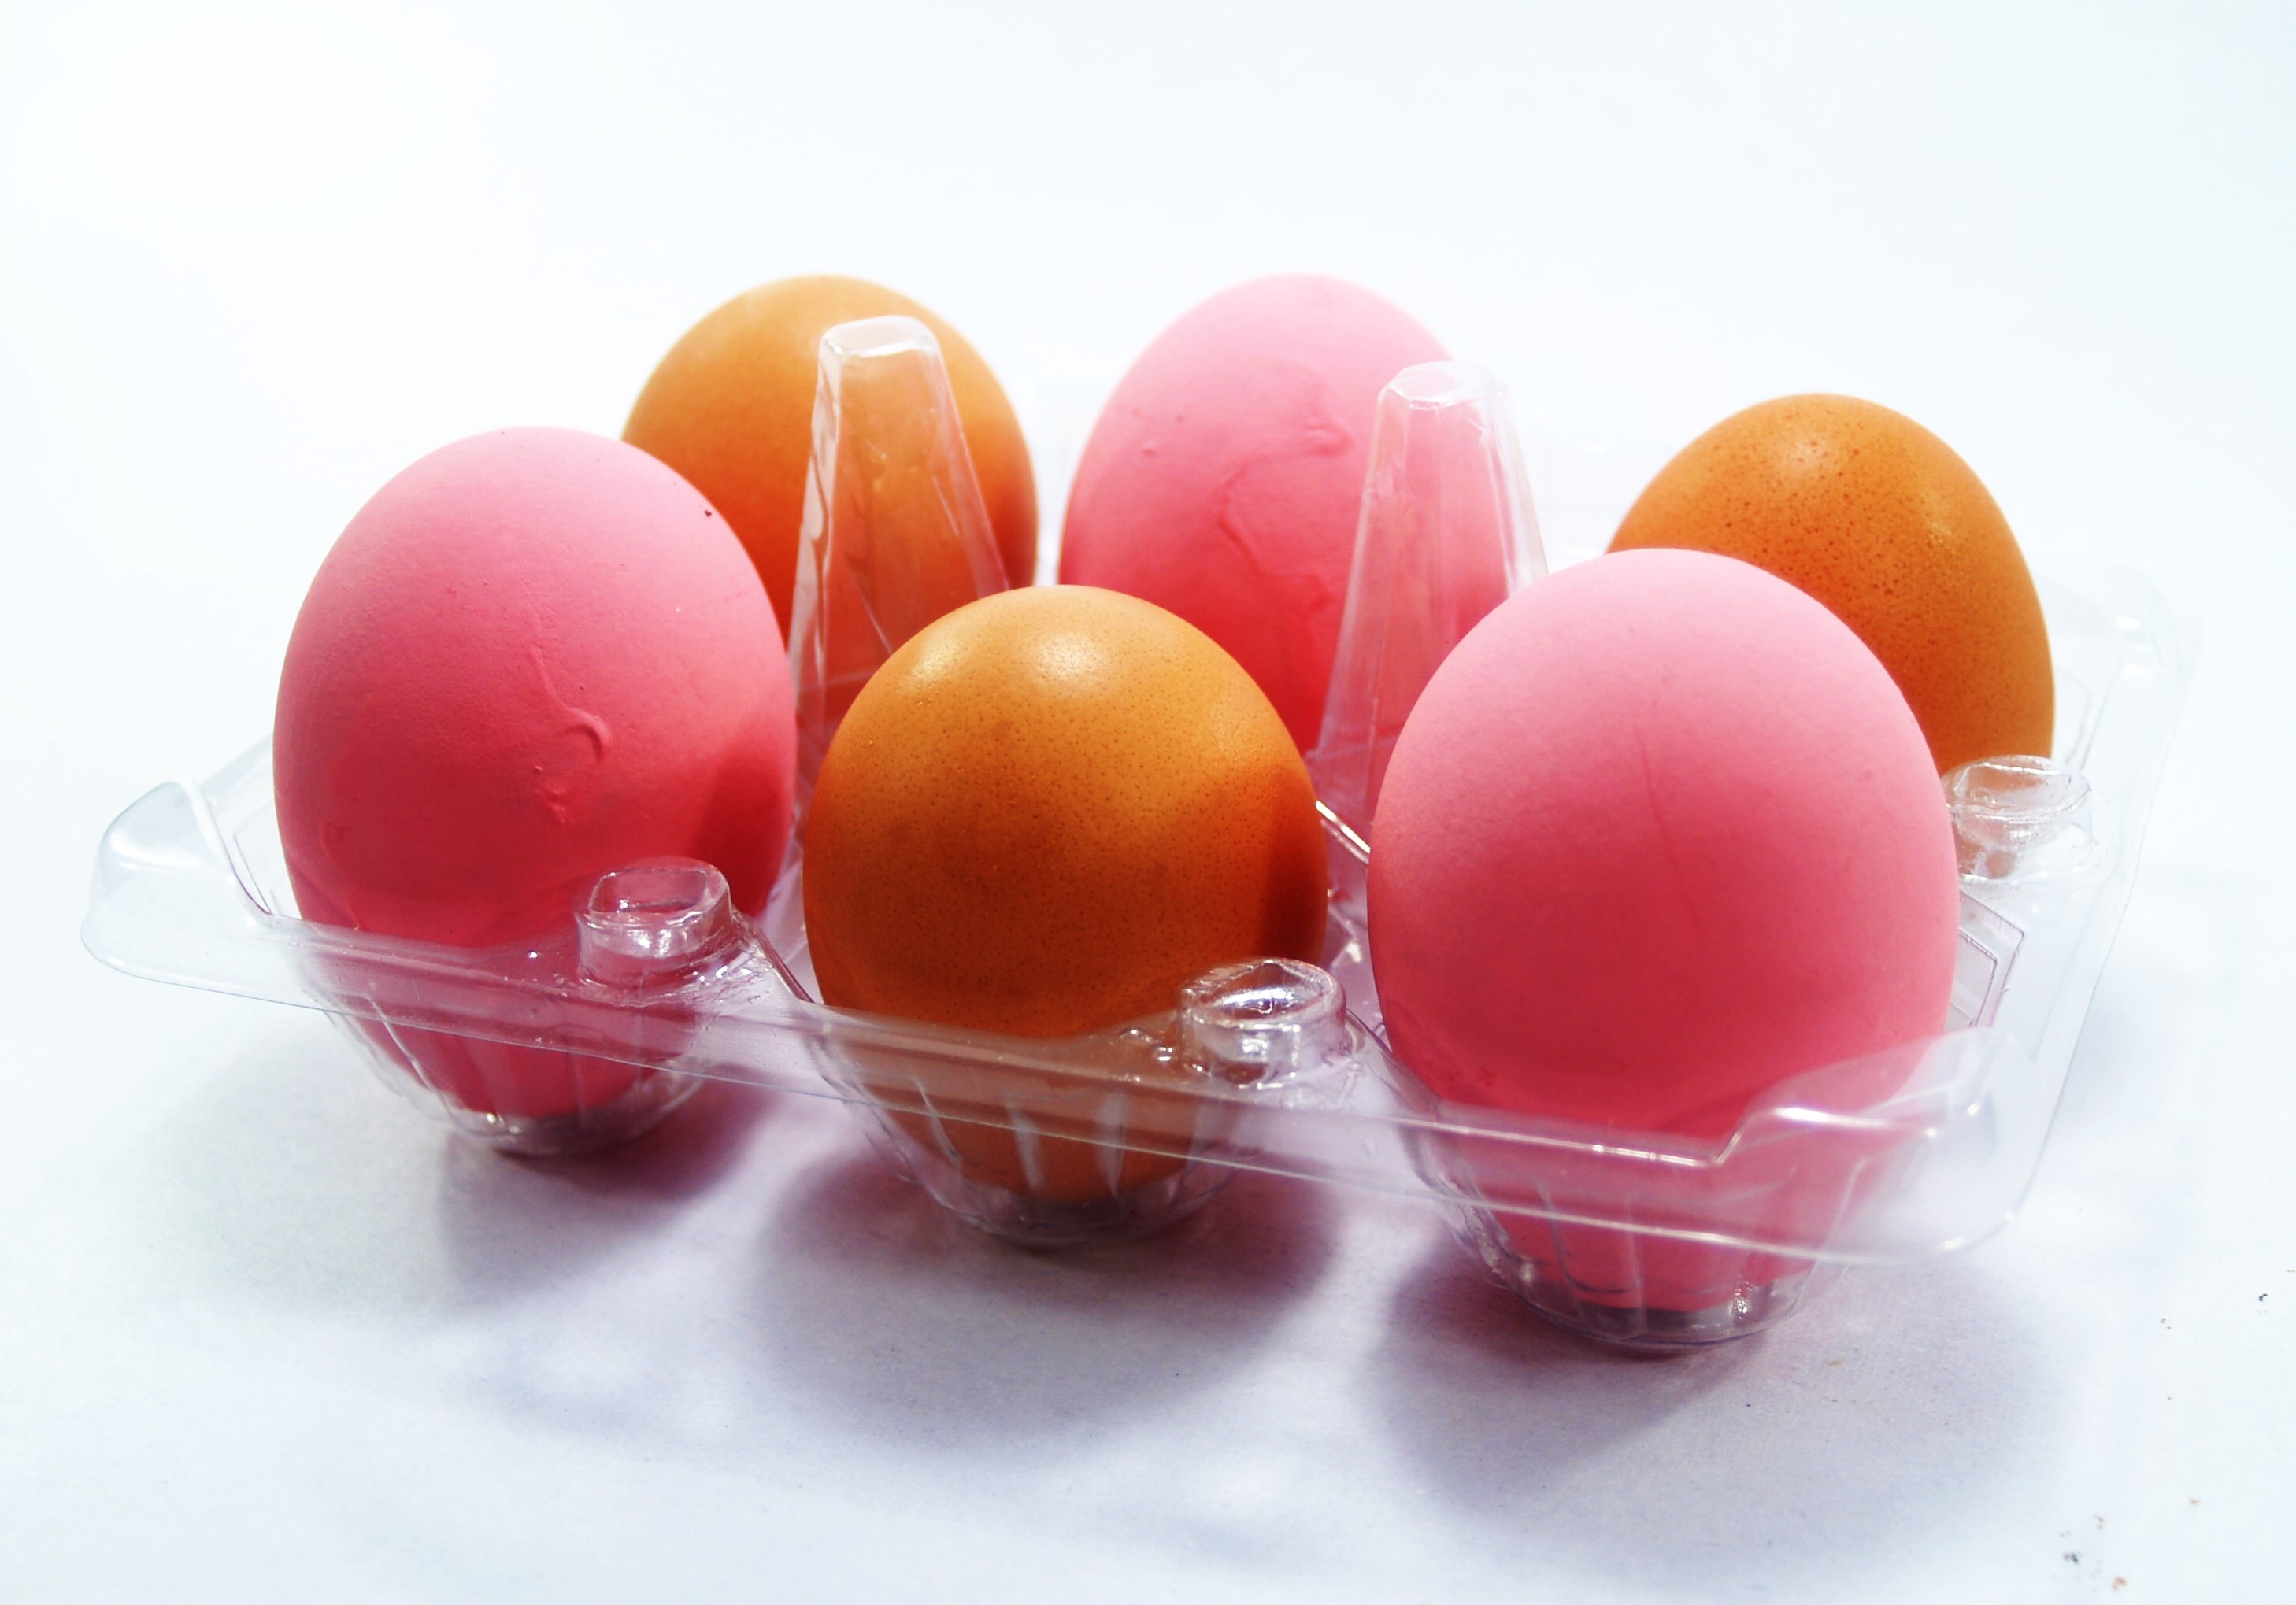
table, bird, light, group, wood, hay, farm, old, home, country, rustic, dark, food, cooking, ingredient, natural, fresh, brown, kitchen, market, agriculture, closeup, groceries, pink, breakfast, healthy, toy, lunch, cuisine, chicken, shell, egg, sack, burlap, focus, dinner, wooden, straw, provence, raw, image, domestic, easter, organic, heap, nobody, protein, useful, easter egg, cholesterol, eggshell, bagging, sackcloth